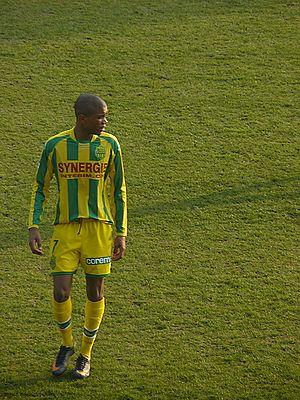
Loïc Nego, lors de la rencontre de CFA2 FC Nantes - Angers SCO, 5 mars 2011
Loïc Nego, né le 15 janvier 1991 à Paris, est un footballeur français qui joue au poste de défenseur latéral droit au sein du club hongrois du Videoton FC.